Eleanor of Castile (1307–1359)

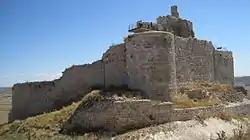
Castle of Castrojeriz, Burgos.

In his testament, written in the Monastery of Poblet in August 1333, Alfonso IV bequeathed to his second wife all her jewels and confirmed the possession of the cities that he had given to her in occasion of their wedding, while bequeathing their oldest son Ferdinand the Marquisates of Tortosa and Albarracín. When she escaped to the kingdom of Castile, Eleanor took with her great quantities of gold, silver and jewels, although King Peter IV tried to prevent her and her sons from leaving the Kingdom of Aragon. At first, the new monarch moved to confiscate Eleanor's revenues and prosecute her protector Pedro de Ejérica, but in 1338 he confirmed her and her sons in possession of their domains, not wishing to antagonise Castile at a time when the whole Iberian Peninsula was threatened by a new Moorish invasion.